Mary Seacole

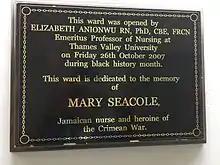
Ward named after Mary Seacole in Whittington Hospital in North London

British buildings and organisations now commemorate her by name. One of the first was the Mary Seacole Centre for Nursing Practice at Thames Valley University, which created the NHS Specialist Library for Ethnicity and Health, a web-based collection of research-based evidence and good practice information relating to the health needs of minority ethnic groups, and other resources relevant to multi-cultural health care. There is another Mary Seacole Research Centre, this one at De Montfort University in Leicester, and a problem-based learning room at St George's, University of London is named after her. Brunel University in West London houses its School of Health Sciences and Social Care in the Mary Seacole Building. New buildings at the University of Salford and Birmingham City University bear her name, as does part of the new headquarters of the Home Office at 2 Marsham Street. There is a Mary Seacole ward in the Douglas Bader Centre in Roehampton. There are two wards named after Mary Seacole in Whittington Hospital in North London, and also, there is the Mary Seacole Nursing Home, situated at 39 Nuttall Street, Shoreditch. The Royal South Hants Hospital in Southampton named its outpatients' wing "The Mary Seacole Wing" in 2010, in honour of her contribution to nursing. The NHS Seacole Centre in Surrey was opened on 4 May 2020, following a campaign led by Patrick Vernon, a former NHS manager. It is a community hospital which will first provide a temporary rehabilitation service for patients recovering from COVID-19. The building was previously called Headley Court.